Turning Red

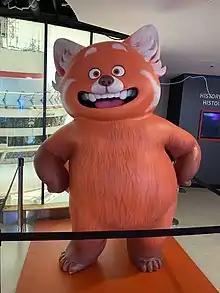
A statue of Mei as a red panda inside the CN Tower in Toronto

A first look of the film was shown at the Disney Investor Day on December 10, 2020. The teaser trailer premiered on July 13, 2021, as the official trailer premiered on November 17, 2021. In the lead up to the film's release, Disney partnered with Mozilla to promote the film via the Firefox web browser, as red pandas are also known as "firefoxes". Users on mobile and desktop are able to apply custom backgrounds and themes within the browser, respectively. According to Mozilla's chief marketing office Lindsey Shepard, the collaboration gives Mozilla the opportunity "to bring [the] Mozilla ethos to the new generation". One of the red pandas at the San Francisco Zoo was renamed Meilin on the day of the film's release. Air Canada decorated an Airbus A220 with images of Mei and her "red panda form" to fly over Canada promoting the film, and also had a contest for the public to attend the premiere in Toronto and win special prizes. A large statue of Mei as a red panda was placed in Toronto next to the CN Tower, Ripley's Aquarium, Roundhouse Park, Scotiabank Arena and the Rogers Centre (formerly known as Air Canada Centre and the Skydome, respectively) where passerby could have their photos taken with the statue. iSpot.tv reported that Disney had spent $23 million on television spots for "Turning Red", which was more than what the studio spent on "Black Widow", "Jungle Cruise" ($19.5 million), and "Cruella" ($12.6 million), and what Netflix spent on its most-watched film, "Red Notice" ($3.3 million). Since February 21, 2022, the trailer for the film had been the 16th-most-seen TV spot of all time.